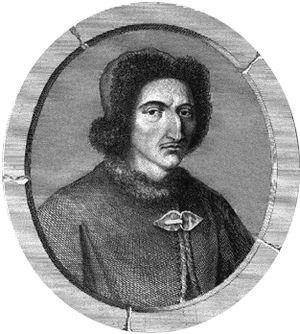
Ils sont de Lyon ou ont marqué la ville de leur influence :
Jacob Spon né le 13 janvier 1647 à Lyon et mort le 25 décembre 1685 à Vevey, est un médecin, archéologue et érudit français de confession protestante. Durant toute sa vie, il sera un fervent pratiquant et un fervent défenseur de la religion réformée.